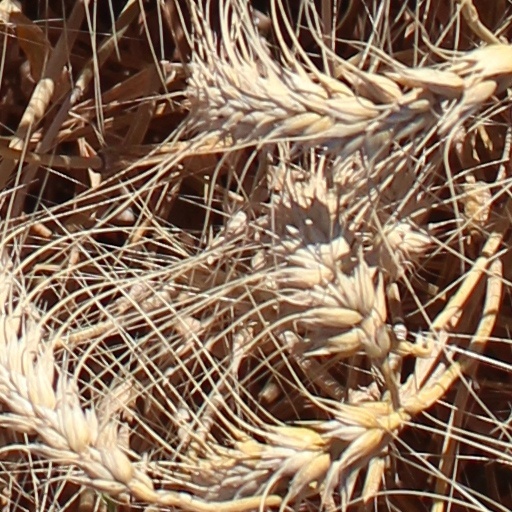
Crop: wheat